Ghab Plain

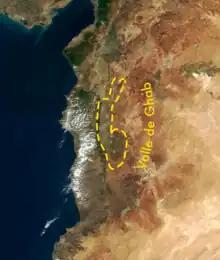
Al-Ghab Plain in west Syria

The Ghab Plain (literally: Forest Plain) is a fertile depression lying mainly in the al-Suqaylabiyah District in western Syria. The Orontes River, flowing north, enters the Plain near Muhradah, around 25 km north-west of Hama.